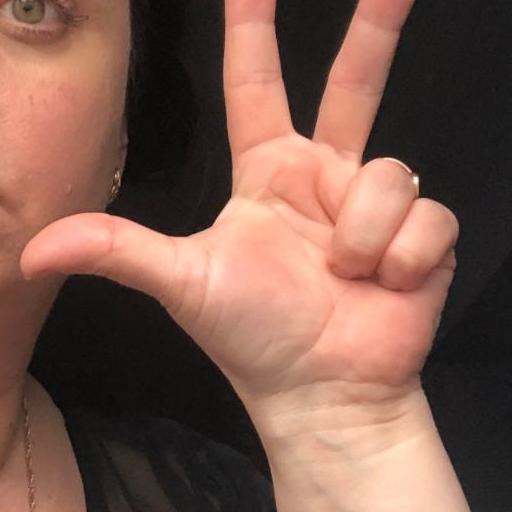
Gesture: three2